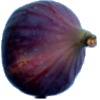
Label: Fig 1